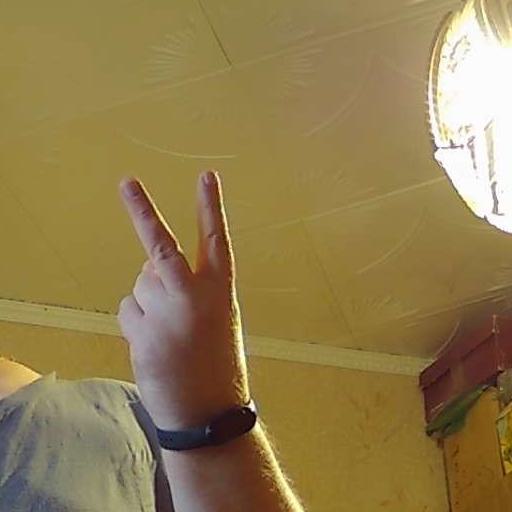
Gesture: peace_inverted